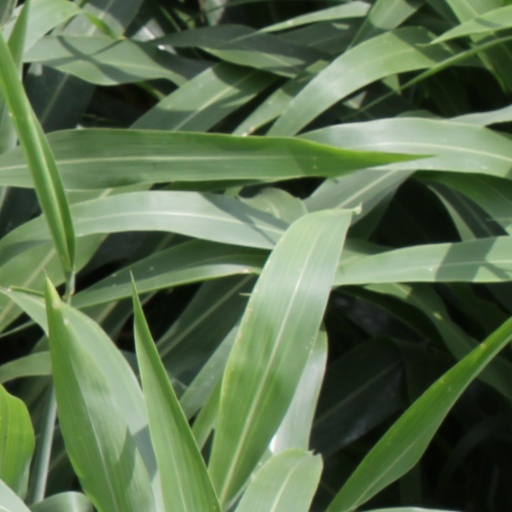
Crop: sorghum